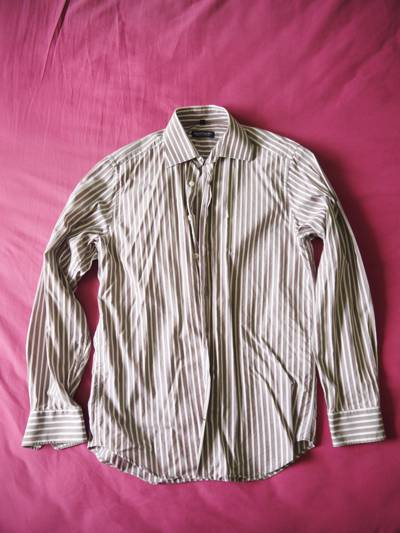
Waste category: clothes